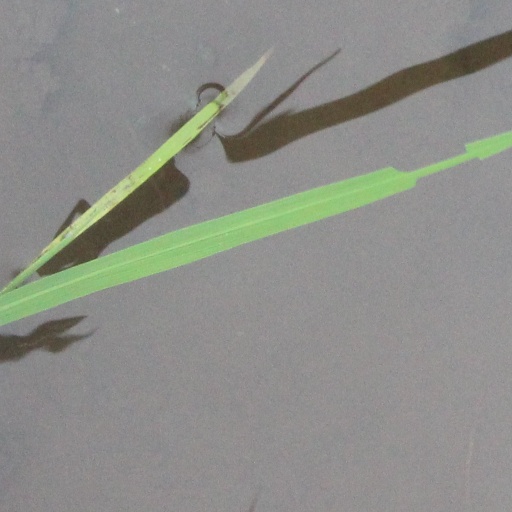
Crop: rice